Laval-le-Prieuré

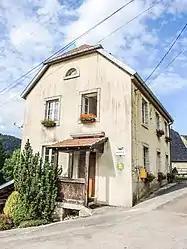
The town hall in Laval-le-Prieuré

Laval-le-Prieuré is a commune in the Doubs department in the Bourgogne-Franche-Comté region in eastern France.